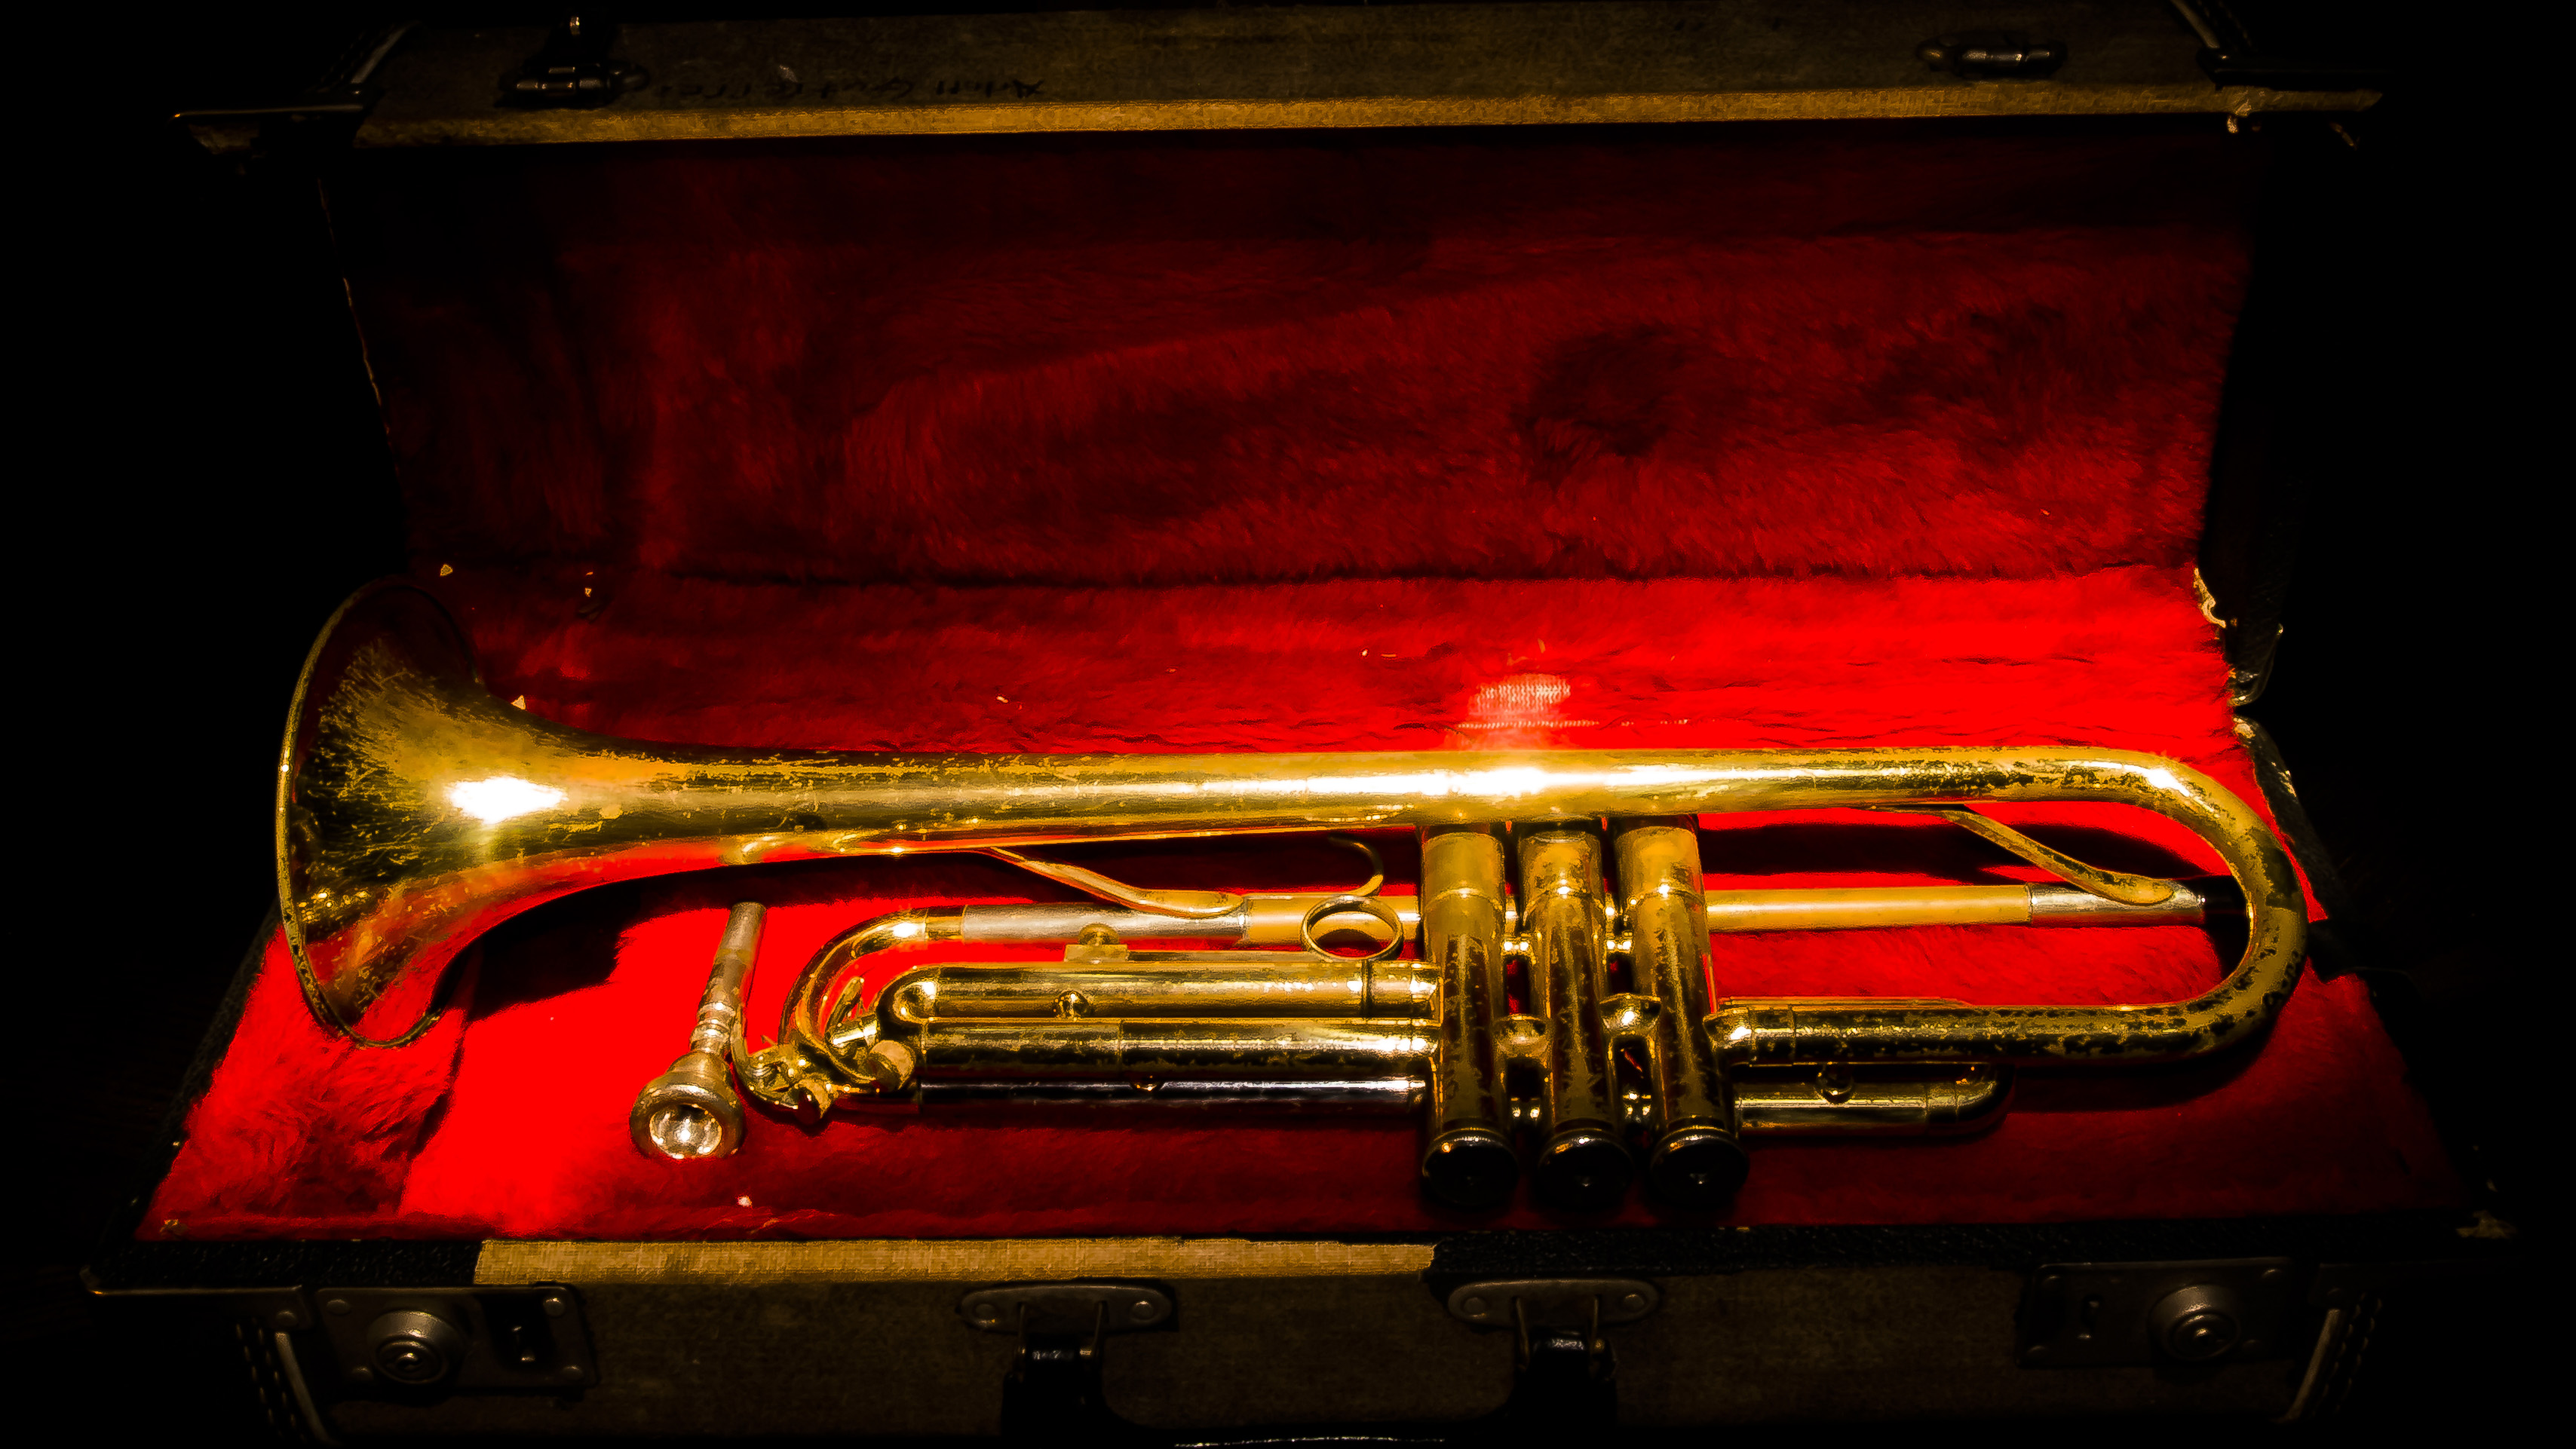
music, guitar, wind, red, nostalgia, box, yellow, lighting, childhood, musical instrument, creativecommons, case, memories, dramatic, trumpet, shiny, brass instrument, string instrument, bowed string instrument